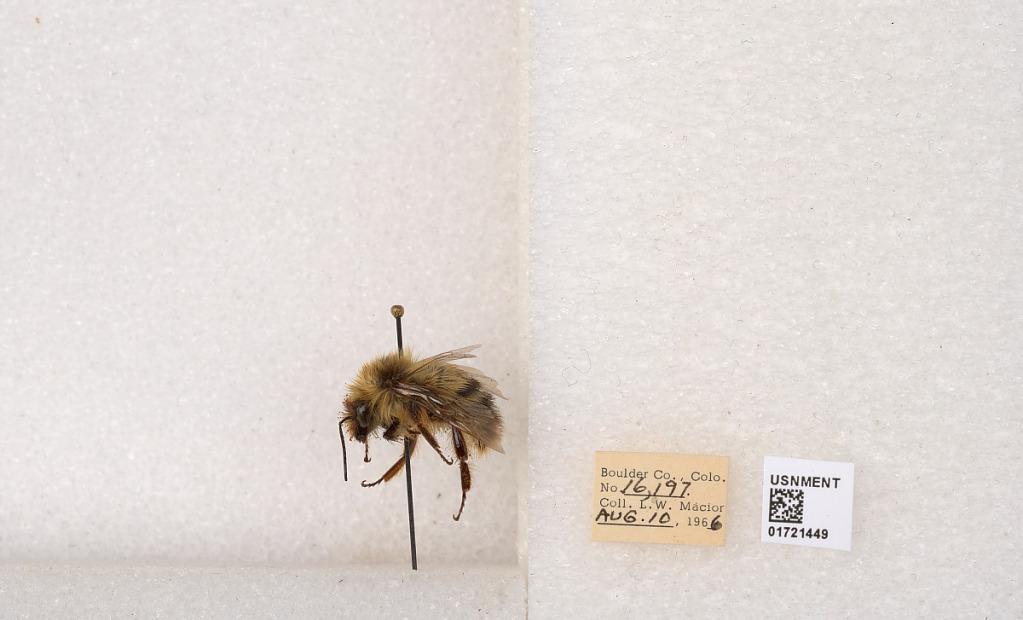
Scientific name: Bombus kirbyellus
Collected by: L. Macior
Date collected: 1966-8-10
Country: United States
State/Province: Colorado
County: Boulder
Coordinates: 40.0925, -105.358